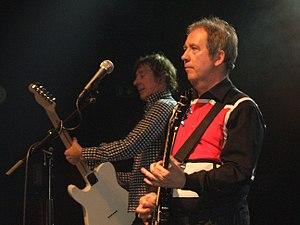
Pete Shelley, nom de scène de Peter Campbell McNeish, né le 17 avril 1955 à Leigh dans la banlieue de Manchester et mort le 6 décembre 2018 à Tallinn en Estonie, est un auteur, chanteur et guitariste britannique de punk rock, leader des Buzzcocks.